Hong Kong Sevens

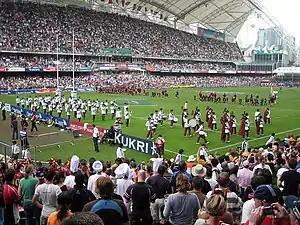
Opening Celebration 2008

The season-ending Blarney Stone Sevens had traditionally been a part of the game’s program in Hong Kong, but HKRFU was affiliated to the RFU and internationally the game was controlled by the rugby powers. The Scottish Centenary at Easter 1973 had been a recent international Sevens tournament but to which only the establishment countries were invited.